Carousel (musical)

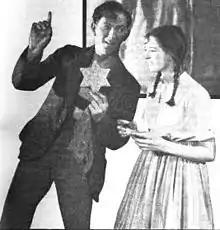
"A star—please, my dear—I must do something good." Liliom (Joseph Schildkraut) offers Louise (Evelyn Chard) the star he stole; 1921 Theatre Guild production

Except for the ending, the plots of "Liliom" and "Carousel" are very similar. Andreas Zavocky (nicknamed Liliom, the Hungarian word for "lily", a slang term for "tough guy"), a carnival barker, falls in love with Julie Zeller, a servant girl, and they begin living together. With both discharged from their jobs, Liliom is discontented and contemplates leaving Julie, but decides not to do so on learning that she is pregnant. A subplot involves Julie's friend Marie, who has fallen in love with Wolf Biefeld, a hotel porter—after the two marry, he becomes the owner of the hotel. Desperate to make money so that he, Julie and their child can escape to America and a better life, Liliom conspires with lowlife Ficsur to commit a robbery, but it goes badly, and Liliom stabs himself. He dies, and his spirit is taken to heaven's police court. As Ficsur suggested while the two waited to commit the crime, would-be robbers like them do not come before God Himself. Liliom is told by the magistrate that he may go back to Earth for one day to attempt to redeem the wrongs he has done to his family, but must first spend sixteen years in a fiery purgatory.